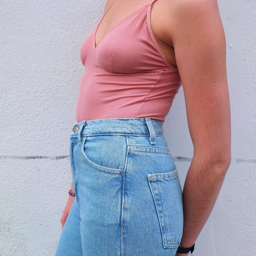
a bodysuit becomes suitable for everyday wear when tucked into a classic pair of jeans .